Couvent des Jacobins de la rue Saint-Honoré

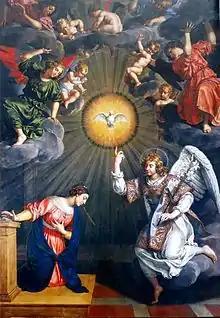
"The Annunciation" by Frans Pourbus the Younger, originally the altarpiece in the monastery church

The Couvent des Jacobins de la rue Saint-Honoré or Couvent de l'Annonciation was a Dominican monastery on rue Saint-Honoré in Paris. It was on the site of what is now . It is notable as the meeting place of what became known as the Jacobin Club, during the French Revolution.